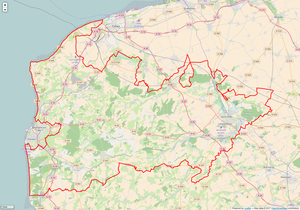
Périmètre du PNR des Caps et Marais d'Opale.
Le parc naturel régional des caps et marais d'Opale se situe dans le département français du Pas-de-Calais, en région Hauts-de-France, entre les villes de Calais, Saint-Omer, Boulogne-sur-Mer et Étaples. Il constitue l'un des quatre parcs naturels régionaux de cette région. Il est né en mars 2000 du regroupement des parcs du Boulonnais et de l'Audomarois. Le syndicat mixte qui gère le parc associe, fin 2013, 154 communes adhérentes et 5 communes associées, six intercommunalités, cinq organismes consulaires, le département et la région. Sa direction est présidée depuis le 19 mai 2016 par le maire de Wirwignes, Philippe Leleu.